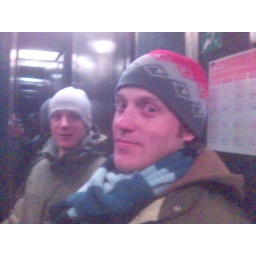
All the cool kids in our office wear wooly hats